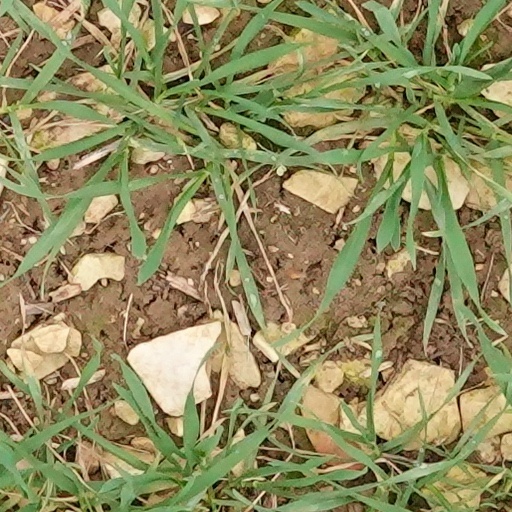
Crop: wheat